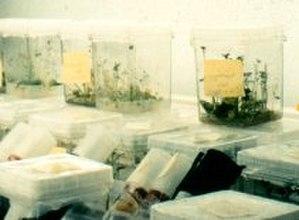
Une pomme de terre transgénique est une variété de pomme de terre dérivée d'une variété existante génétiquement modifiée par transgenèse, c'est-à-dire dont le génome a été modifié par l'introduction d'un ou de quelques gènes provenant d'autres espèces, ou dans certains cas de gènes préexistants modifiés.